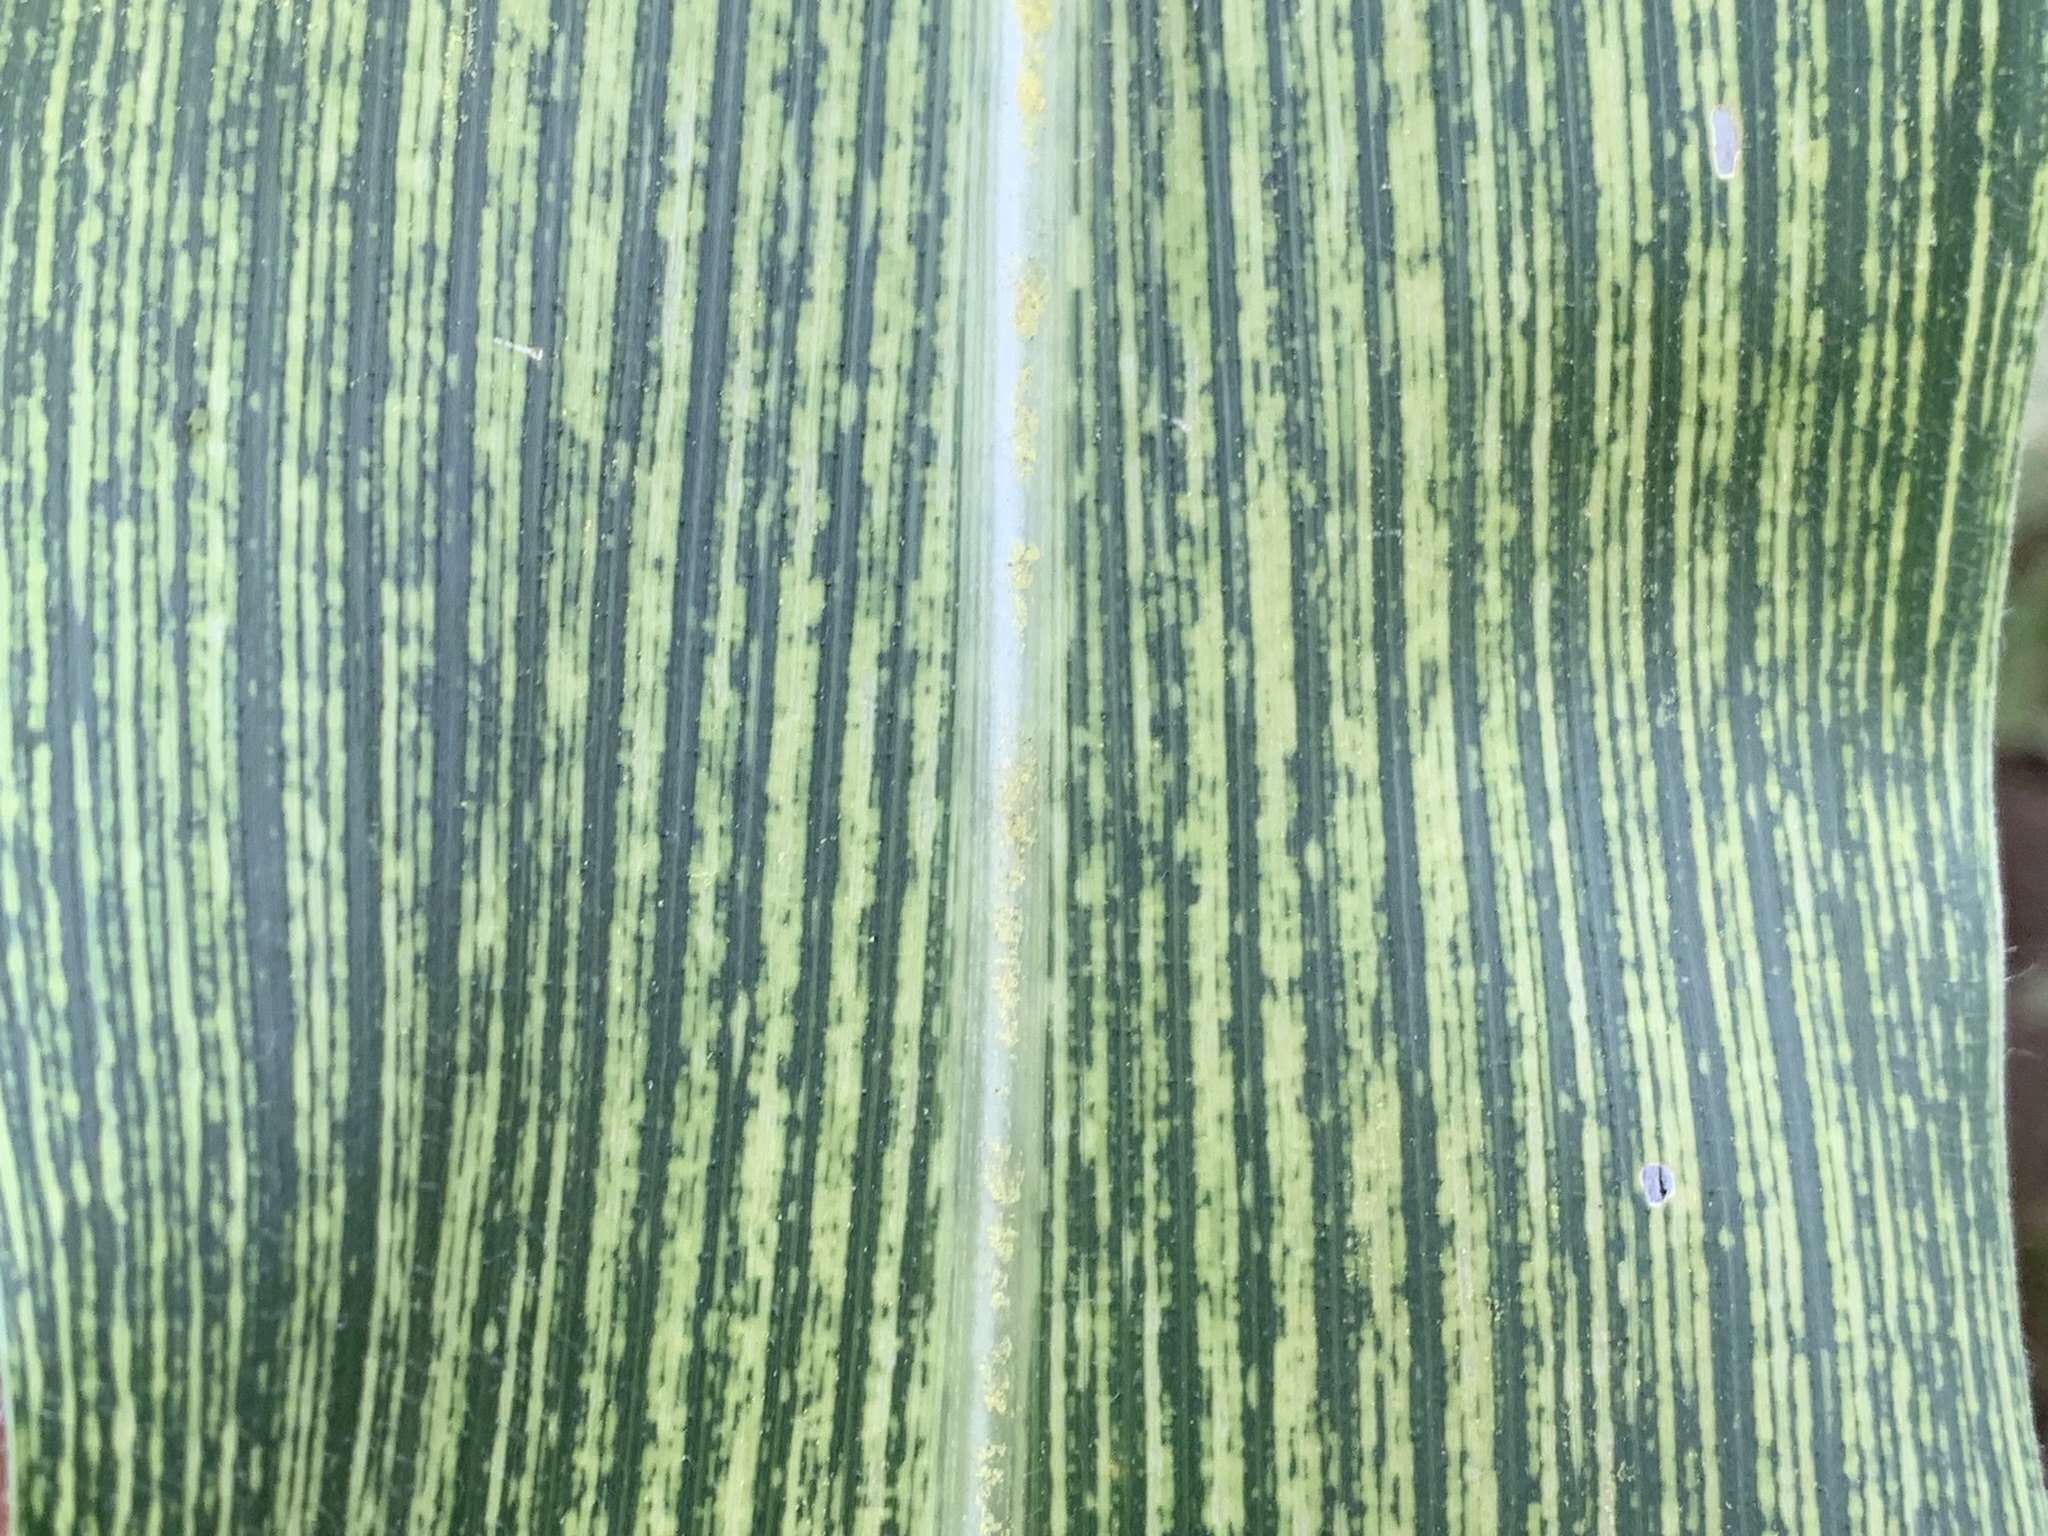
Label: MSV